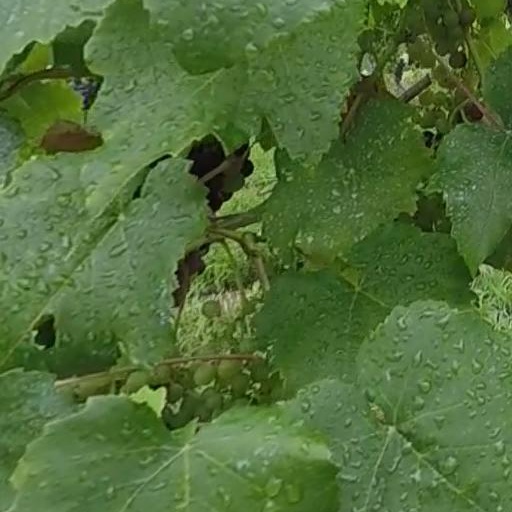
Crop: grape